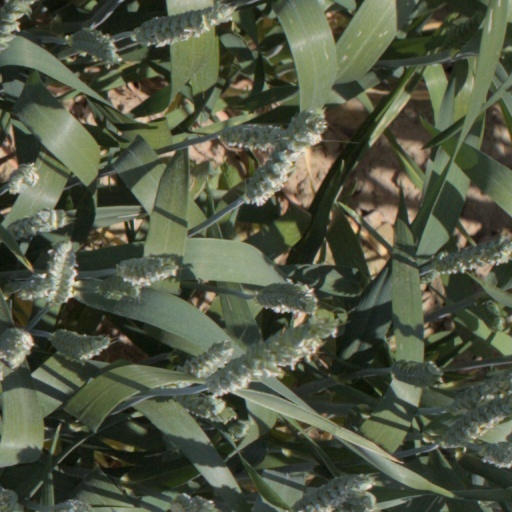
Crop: wheat